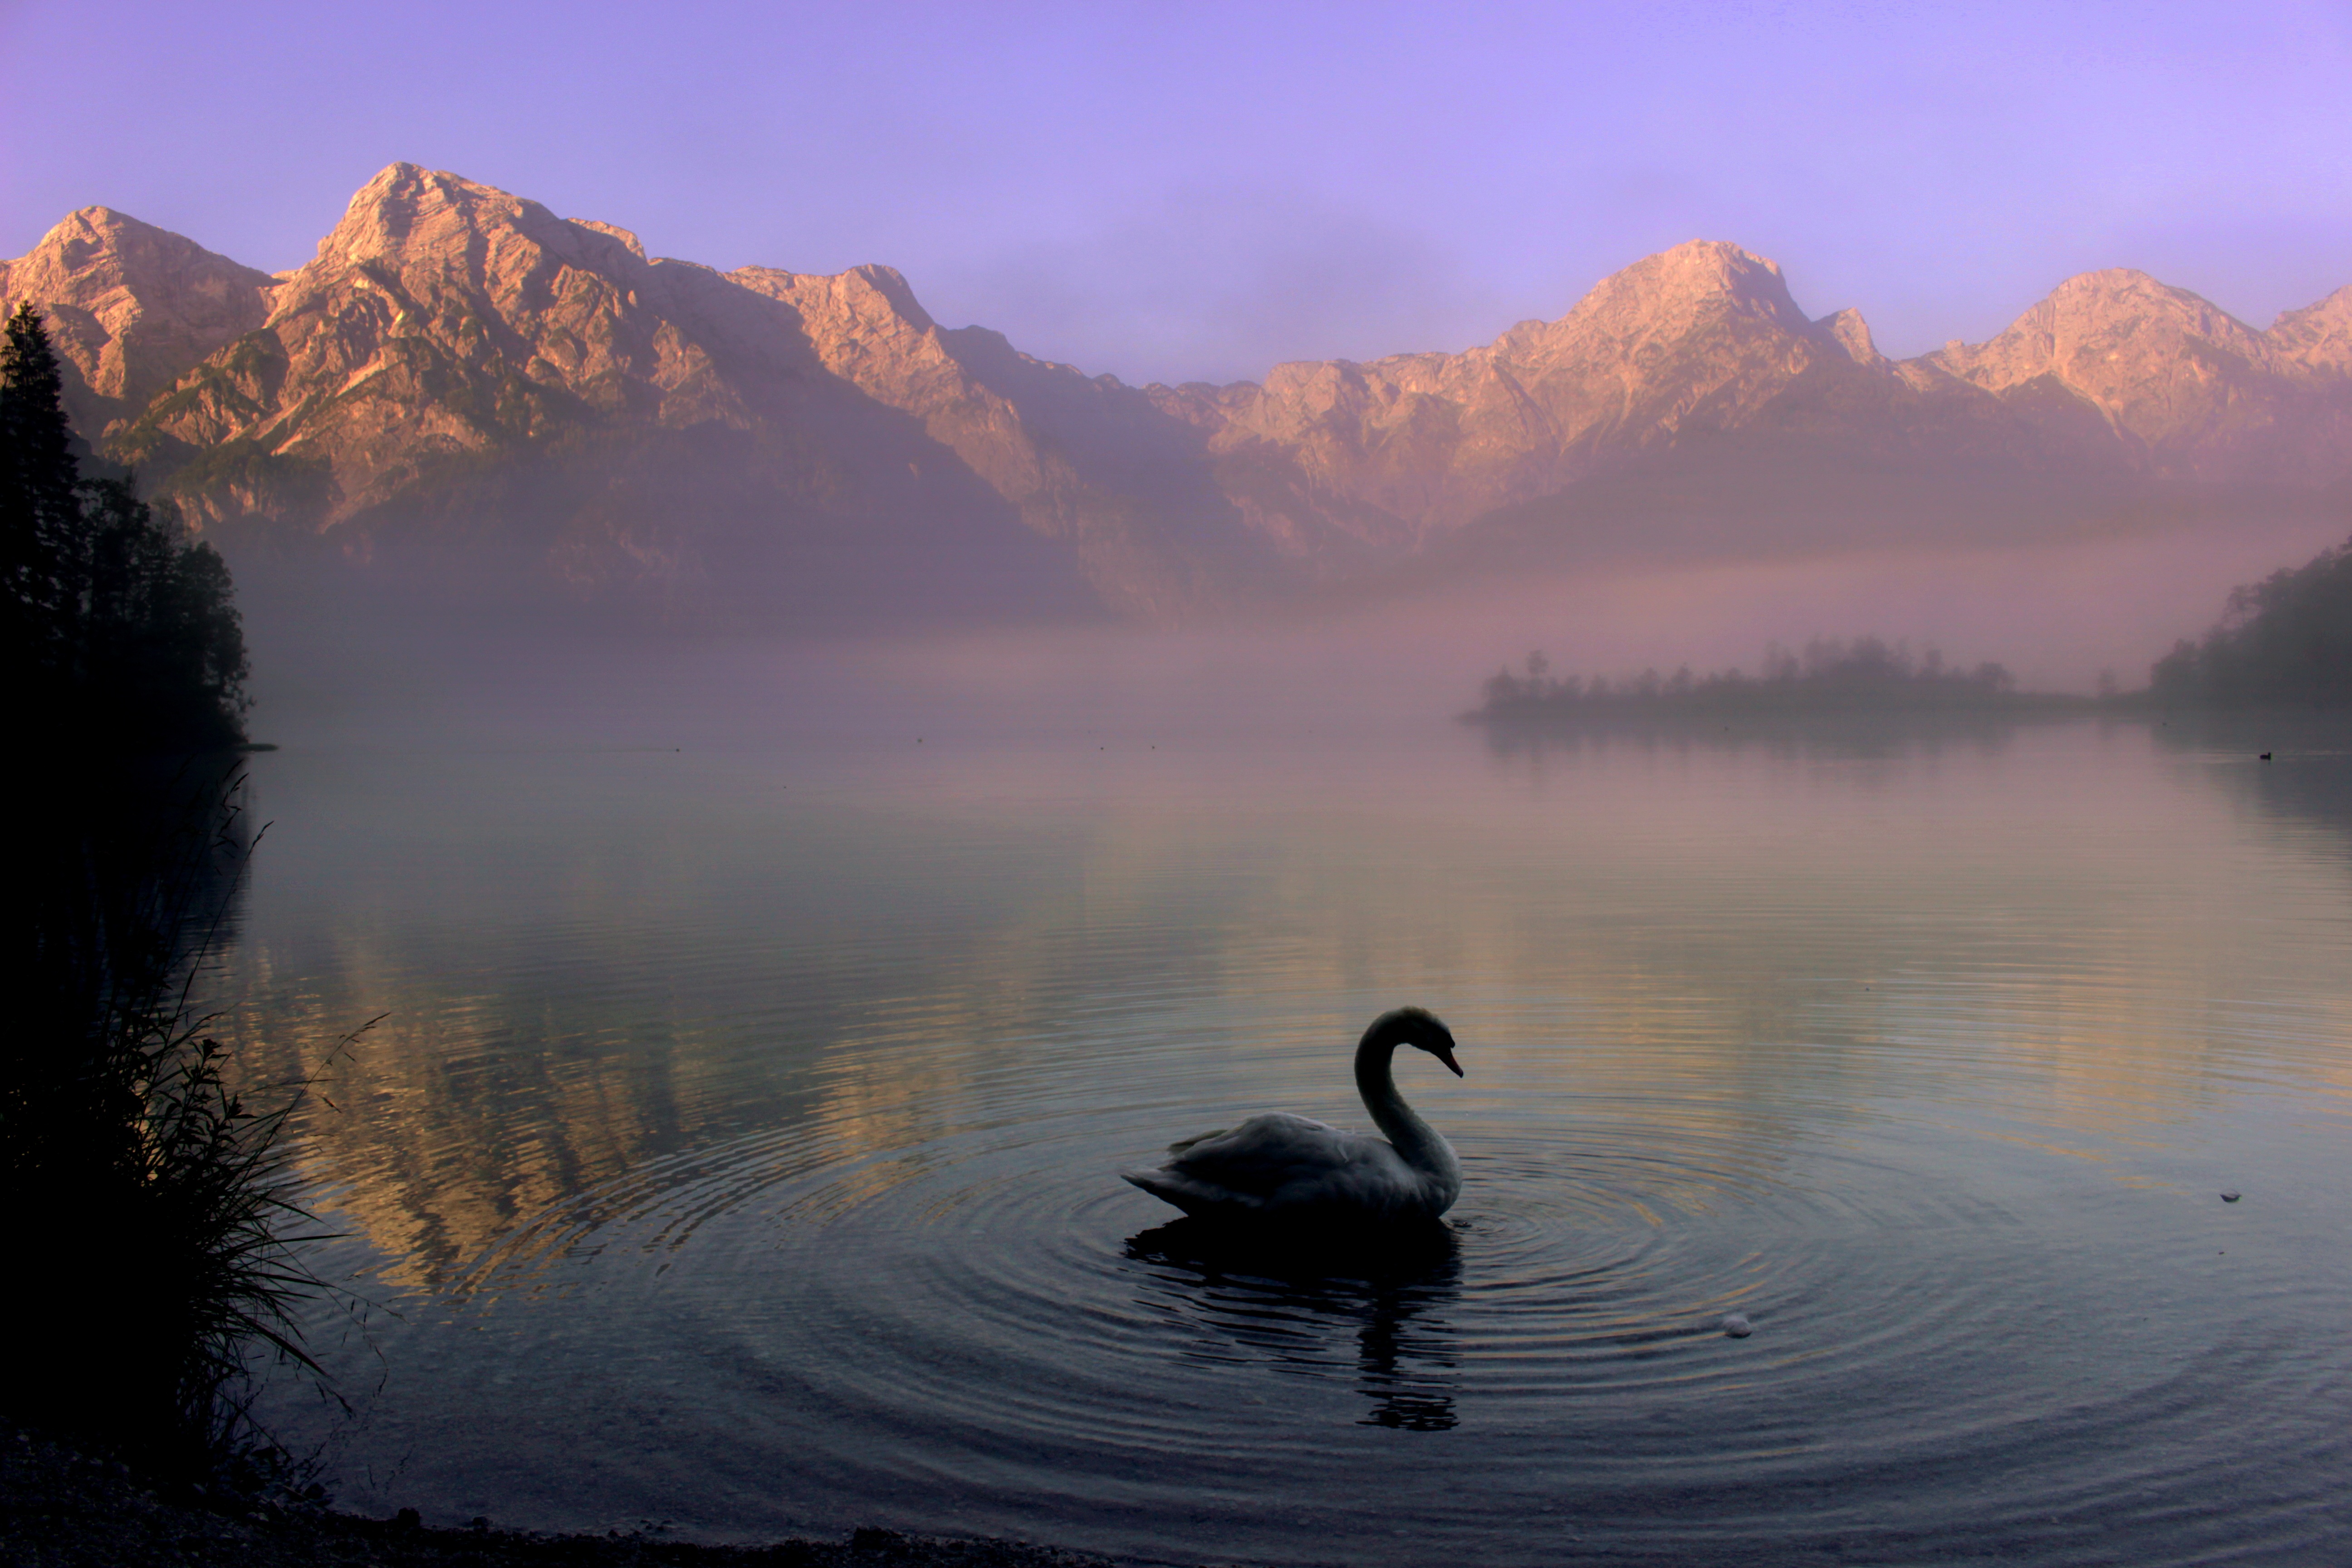
water, nature, mountain, bird, fog, sunrise, sunset, mist, hiking, morning, lake, dawn, dusk, evening, reflection, swan, mountains, water bird, mirroring, atmospheric phenomenon